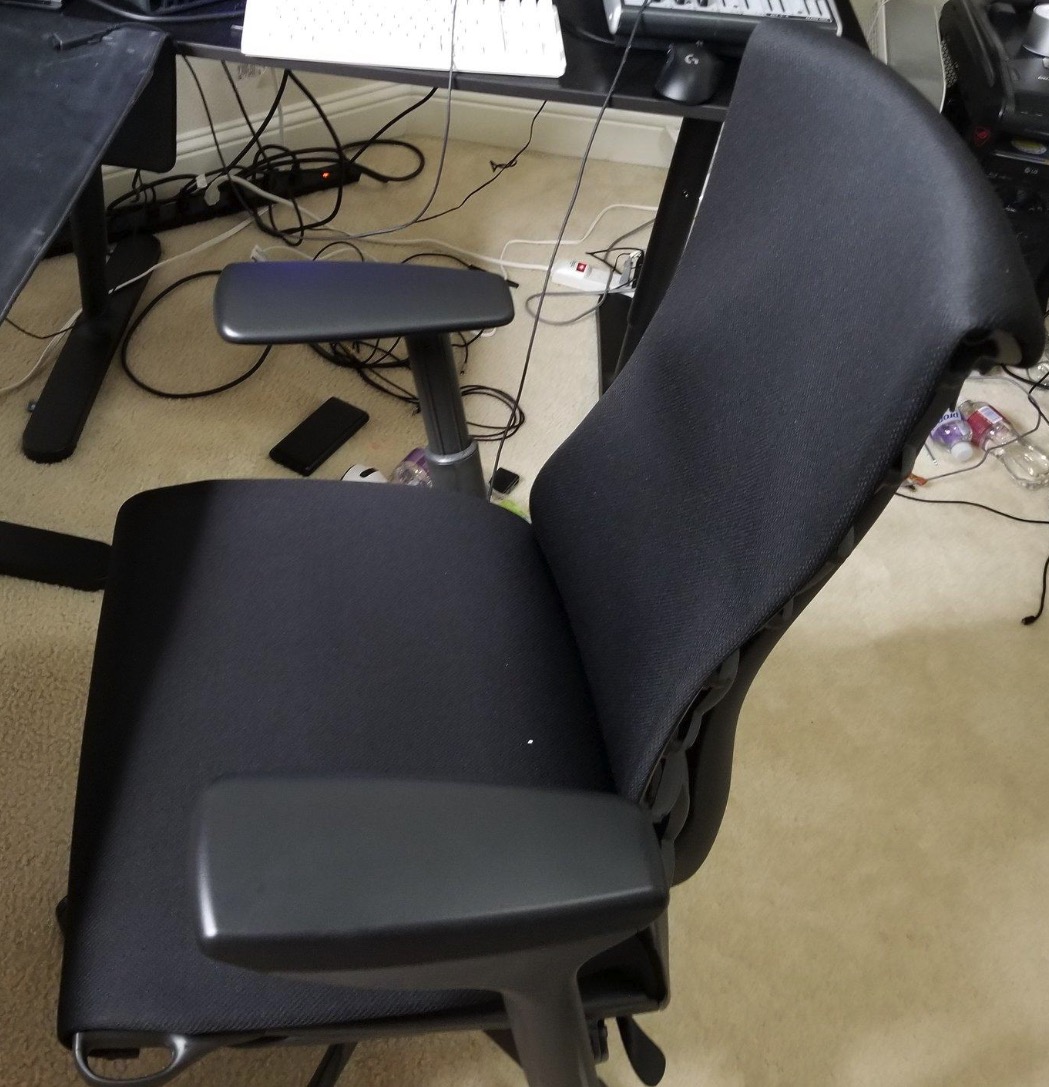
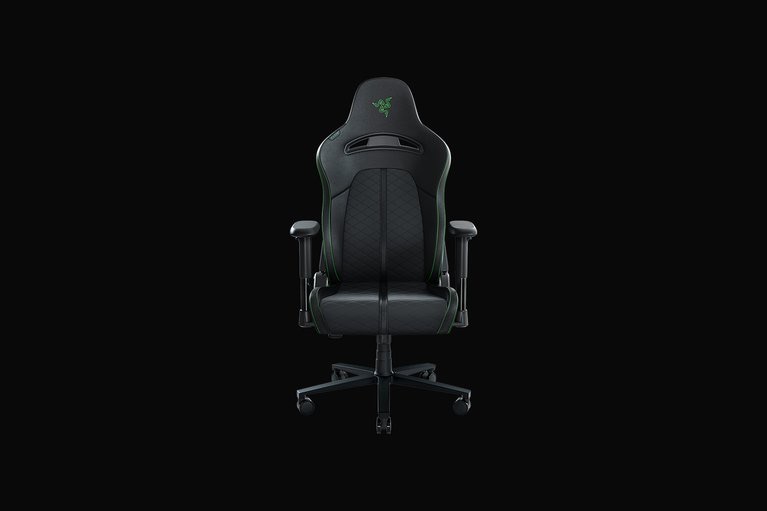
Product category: items_chair
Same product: no